Irredeemable

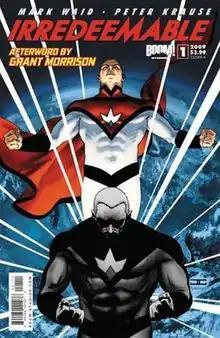
"Irredeemable" #1 (April 2009). Cover art by John Cassaday and colors by Laura Martin.

Irredeemable is an American comic book series written by Mark Waid, drawn by Peter Krause and Diego Barreto, and published by Boom! Studios. The series follows the fall of the world's greatest superhero, the Plutonian, as he begins slaughtering the population of Earth. His former allies, the superhero group The Paradigm, attempt to find a way to stop his rampage while dealing with their own feelings of betrayal and hopelessness. "Irredeemable" #1 premiered in April 2009, and the series ended in May 2012, after thirty-seven issues and one special. Peter Krause was the artist for the first twenty-four issues, after which Diego Barretto took over as artist. A spin-off, "Incorruptible", was released in December 2009, which follows one of the Plutonian's greatest enemies, Max Damage, on his journey to become a superhero in the wake of Plutonian's fall. Waid brought both series to a conclusion in May 2012.